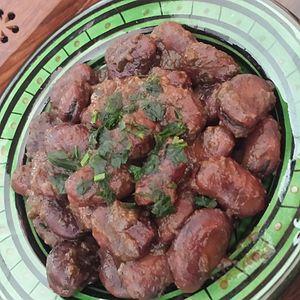
Une des entrées chaudes marocaines celle de fêves persillade et épices (pulpe de tomate parfois), connue selon les régions sous le nom (foul mengoub, foul mchermel). This is an image of food from Morocco
Les fèves sont des plantes annuelles légumineuses de la famille des Fabaceae, sous-famille des Faboideae, tribu des Fabeae. Comme les fèveroles, les fèves cultivées ont comme origine l'espèce botanique Vicia faba.